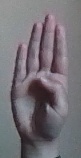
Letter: kaaf